Tombs & Treasure

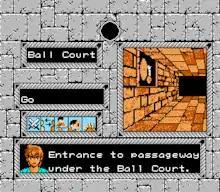
The player entering the Ball Court

Some light turn-based combat also faces the player when a demon is encountered inside a ruin. These encounters almost always happen in the very first room of a ruin, although there are some exceptions. Fighting is accomplished, simply enough, using the "Fight" command, although doing this means the player is using his bare hands. Equipping the sword is done before each fight by selecting "Use", and then highlighting the sword in the inventory, first. Battles are strictly turn-based, with no means of healing, and are simply bashing away at the monster until one or the other is dead, but it is possible to run away from the fight with the "Go" command, with the player being fully healed when he comes back to try the battle again later.